Houari Boumédiène

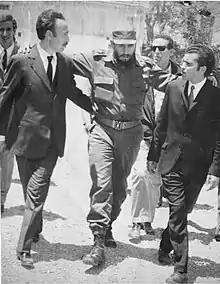
Boumediene with Cuban communist leader Fidel Castro in 1972.

At the time of his death, later that year, the political and constitutional order in Algeria was virtually entirely of FLN design. This structure remained largely unchanged until the late 1980s, when political pluralism was introduced and the FLN lost its role as dominant single party. (Many basic aspects of this system and the Boumédiène-era constitution are still in place.) However, throughout Boumédiène's era, the military remained the dominant force in the country's politics, and military influence permeated civilian institutions such as the FLN, parliament and government, undercutting the constitutionalization of the country's politics. Intense financial or political rivalries between military and political factions persisted, and was kept in check and prevented from destabilizing the government mainly by Boumédiène's overwhelming personal dominance of both the civilian and military sphere.